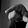
ASL letter: Q